Gerda Herrmann

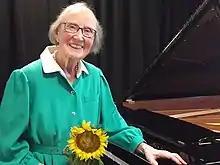
Gerda Herrmann in October 2019

Gerda Herrmann (June 30, 1931 in Cannstatt – † April 15, 2021) was a German composer and poet. She had been living in Botnang since the 1960s and wrote more than 400 songs, setting to music both her own and other authors' lyrics. Many of her songs have been performed at 12 benefit concerts (as of 2019).